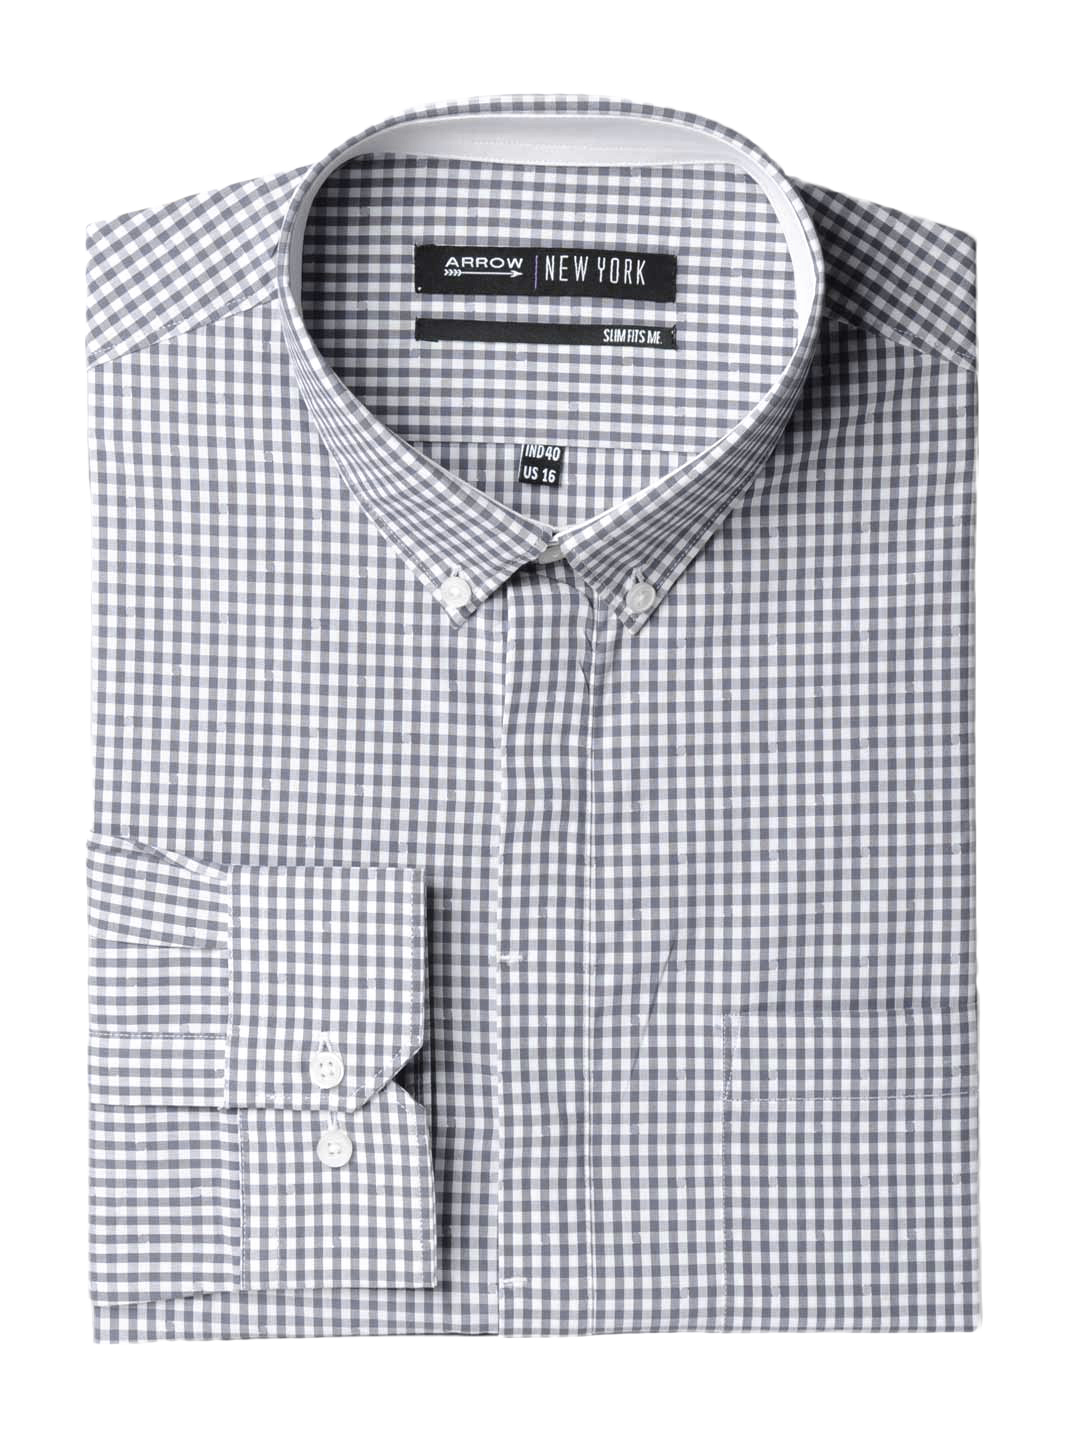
Arrow New York Men Grey Check Slim Fit Shirt
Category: Apparel / Topwear / Shirts
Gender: Men
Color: Grey
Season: Summer 2012
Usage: Formal